Vittarville

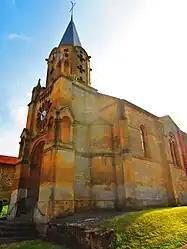
The church in Vittarville

Vittarville is a commune in the Meuse department in Grand Est in north-eastern France.